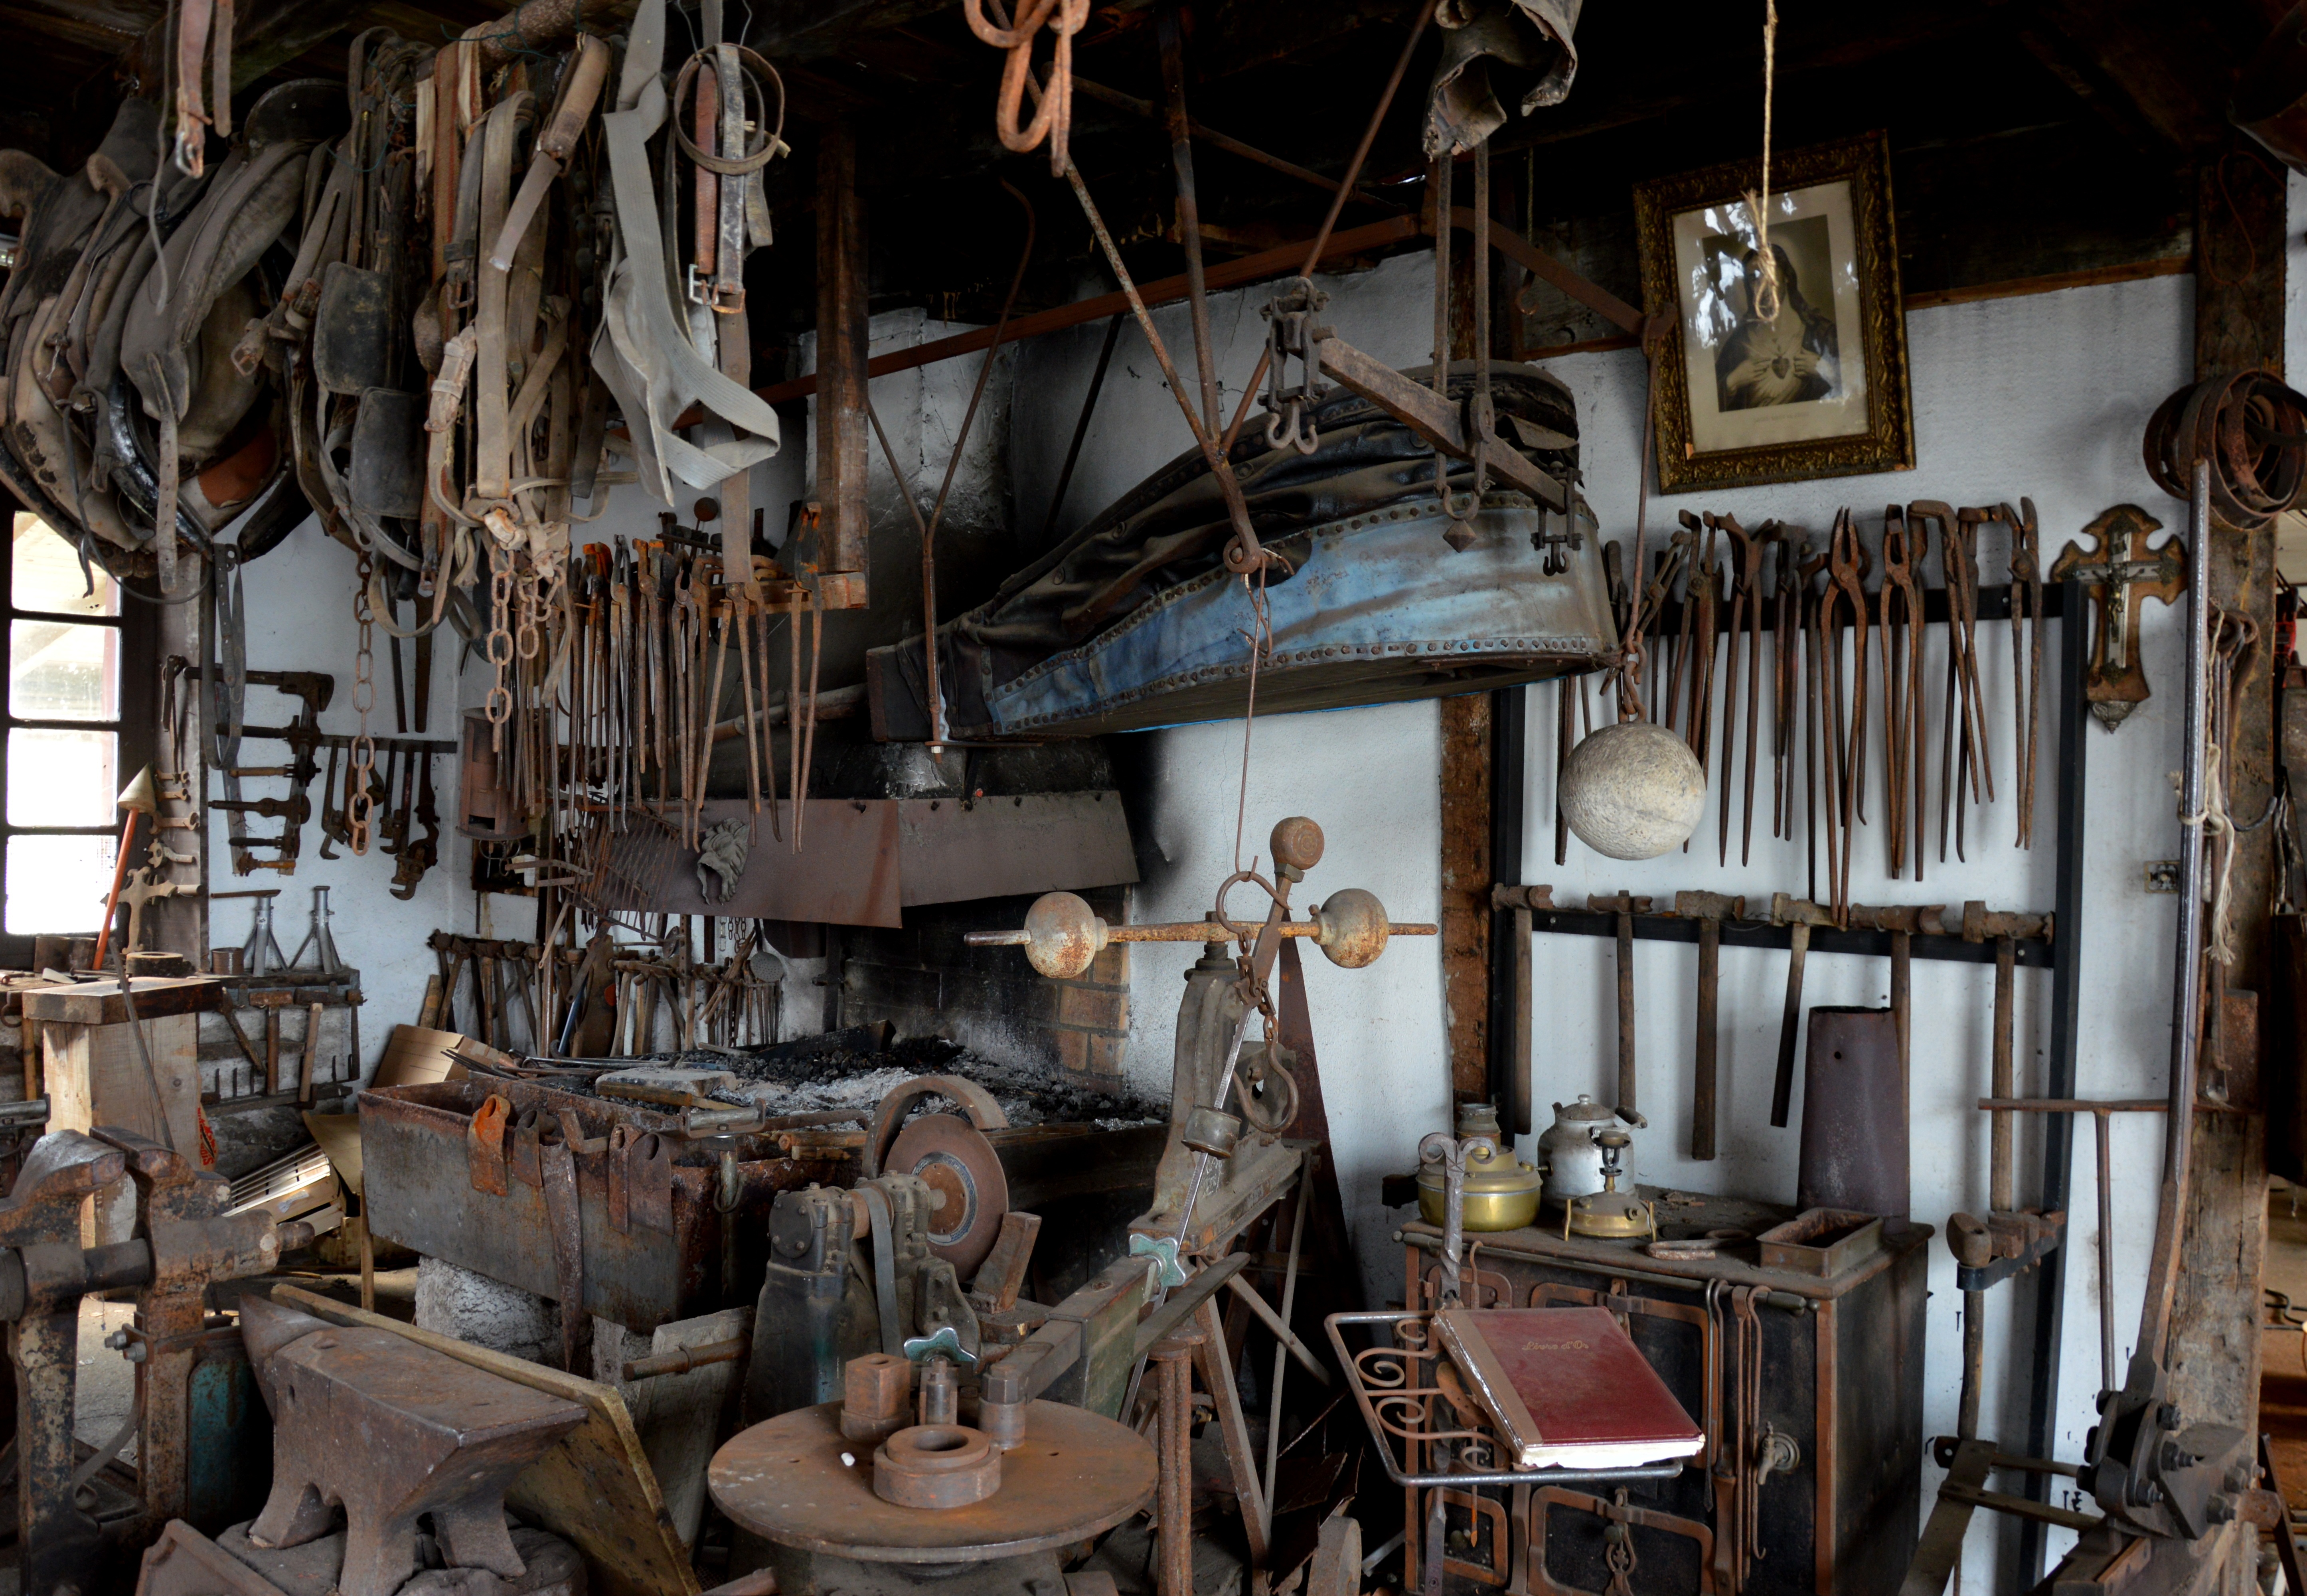
wood, workshop, room, tourist attraction, forge, blacksmith, wrought iron, anvil, ancient history